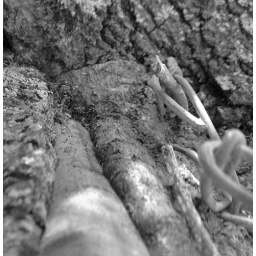
There are two trees at my sister's new house where the trees have clearly grown though and around the fence.